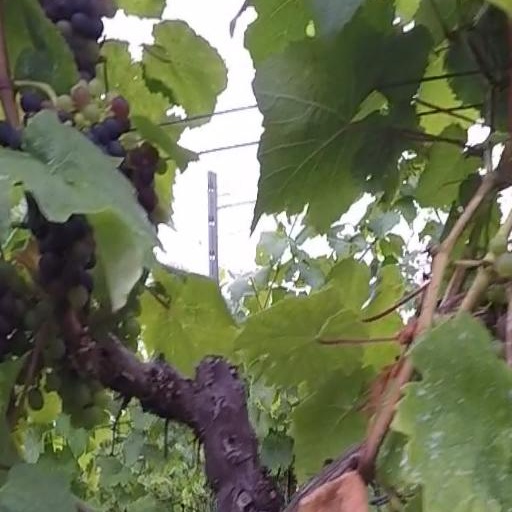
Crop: grape